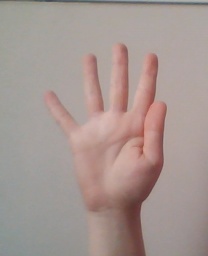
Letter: sheen